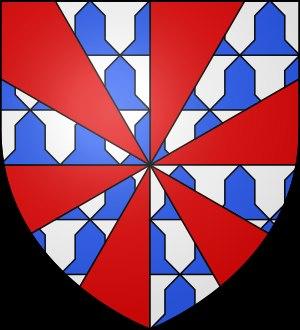
Jean Harpedenne est un chevalier et administrateur anglais au service d'Edouard III d'Angleterre pendant la guerre de Cent Ans. Il exerce en France les charges de sénéchal de Saintonge puis de sénéchal de Gascogne. Ses descendants s'installeront en France.
Jusqu’à la révolution, la ville de Machecoul était une châtellenie et une seigneurie du Pays de Retz. Les premiers seigneurs de Retz étaient à l'origine des seigneurs de Sainte-Croix. Au XIIᵉ et XIIIᵉ siècle, la seigneurie de Machecoul fut détachée du Pays de Retz, avant que les seigneurs de Retz n'en reprissent possession.